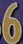
Number: 6